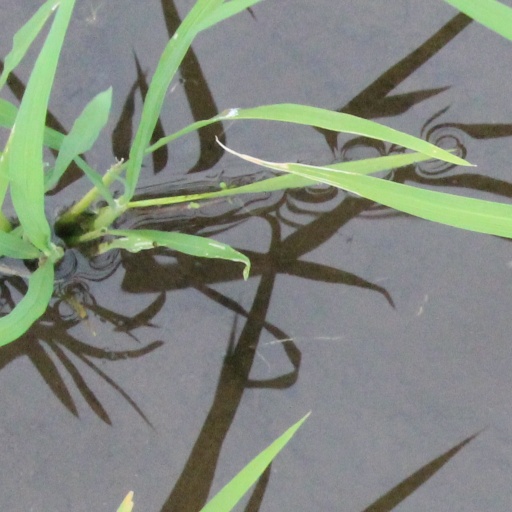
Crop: rice